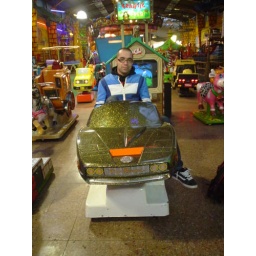
riding in cars with boys